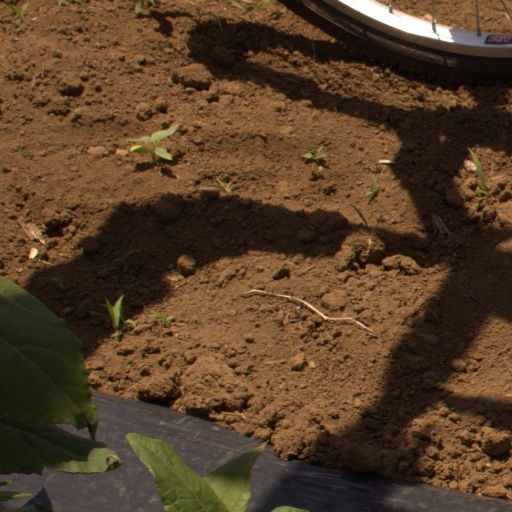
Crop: Jerusalem artichoke